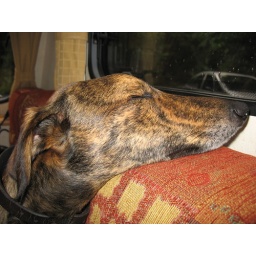
extremely tired dog in van